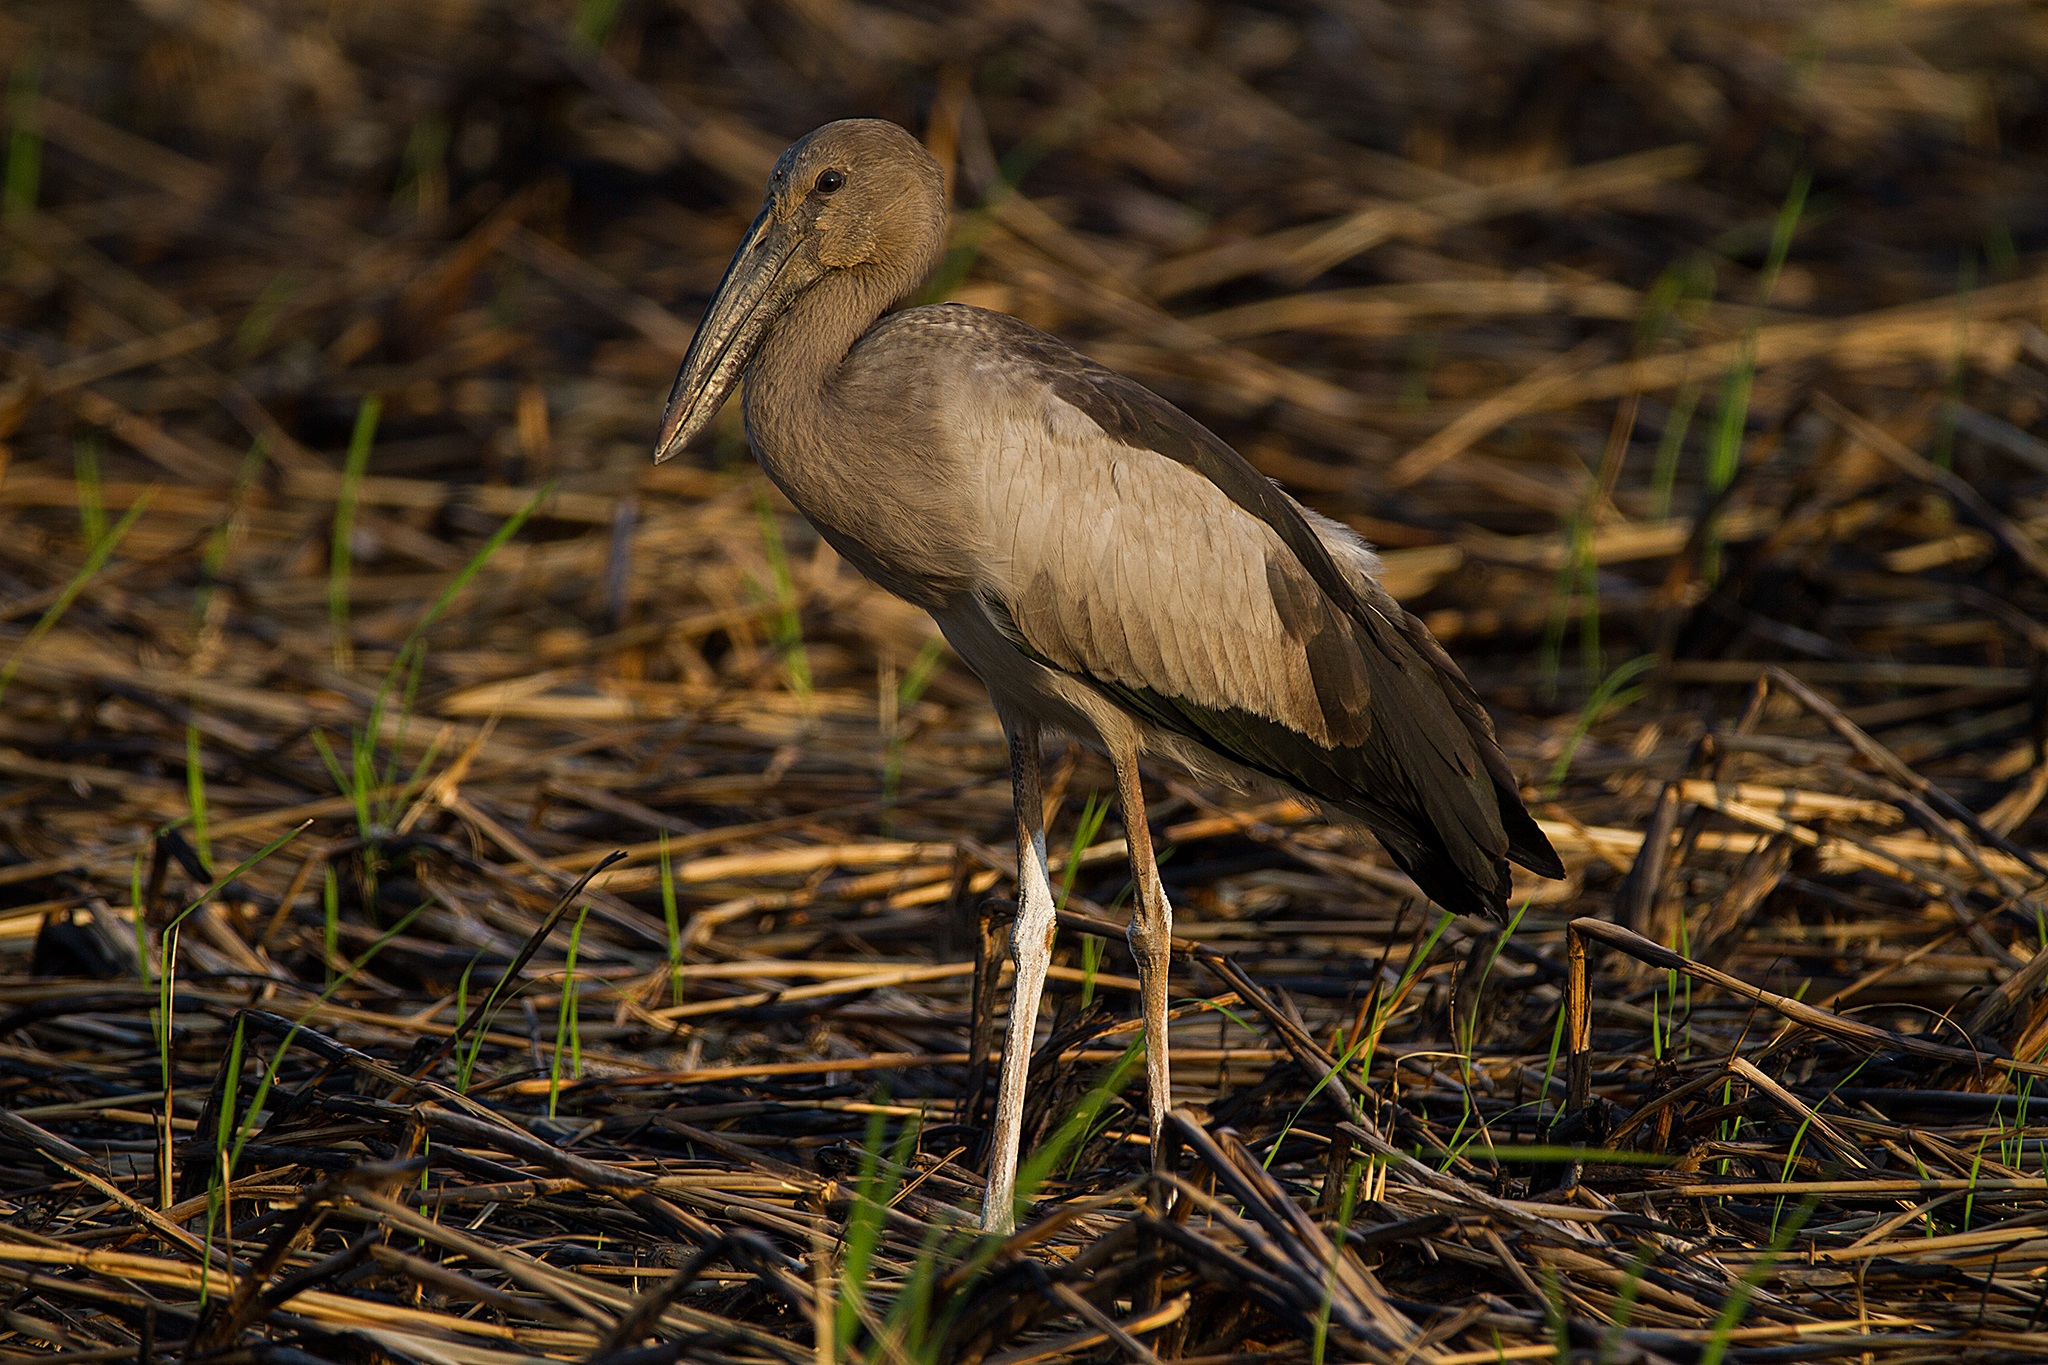
nature, bird, white, canal, wildlife, beak, lagoon, fauna, stork, birds, wetland, vertebrate, heron, pelecaniformes, vole, asian openbill, bittern, phatthalung, less sea, lampam, evacuate, pus, ciconiiformes